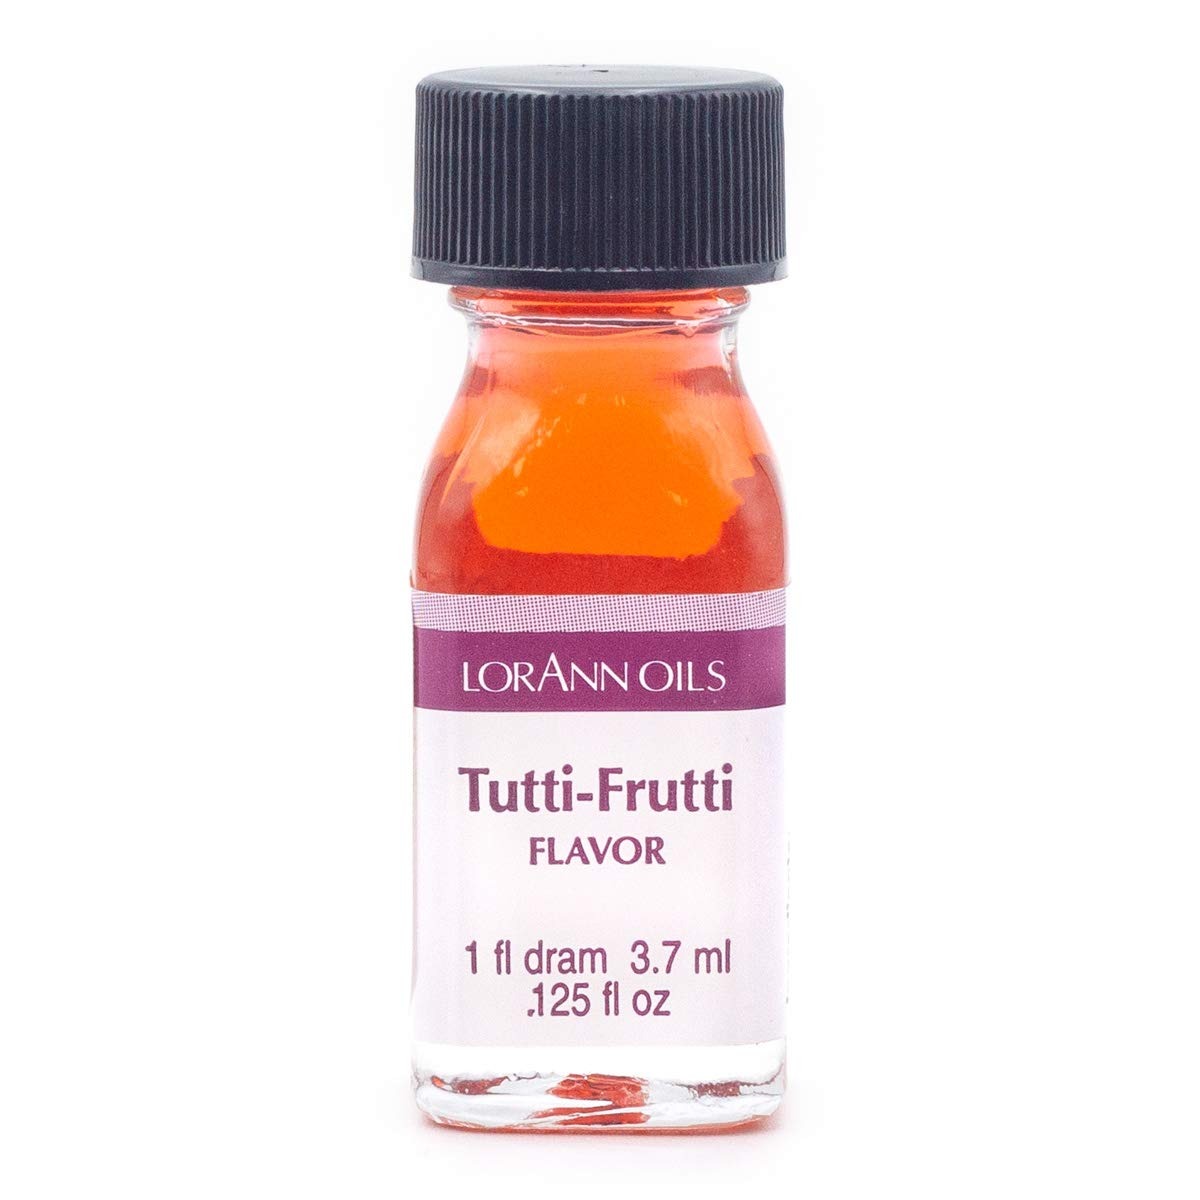
Item Name: LorAnn Oils Super Strength Flavoring - Used For Candy Making, Flavoring Extracts, Baking, Hard Candy, and Flavor Oils - Bold, Natural Flavors 4X Stronger Than Extracts - Tutti Frutti, 0.125 fl oz
Bullet Point 1: A fruity blend with tropical and berry notes for a refreshing treat.
Bullet Point 2: 3-4X STRONGER THAN EXTRACTS: LorAnn Oils deliver flavors 3-4 times stronger than typical extracts, offering bold, concentrated taste in every drop.
Bullet Point 3: CANDY & BAKING FLAVORING: Used for baking, candy making, hard candy, gummies, and more for bold flavor in all your treats that won’t bake out.
Bullet Point 4: GLUTEN FREE & USA Made: Kosher, gluten-free, keto-friendly, and made in the USA.
Bullet Point 5: PROFESSIONAL QUALITY: Super Strength Flavorings are secret ingredients used by professionals in baking, hard candy, and gummies that give them that “bakery” taste!
Product Description: Quality - LorAnn a Family Tradition Since 1962
Value: 0.13
Unit: Fl Oz

Price: 6.615